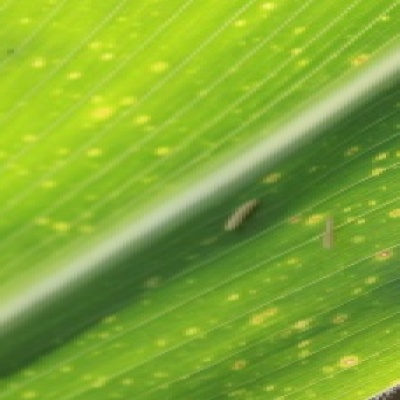
Label: Corn_(Maize)___Leaf_Spot